Erdenechimegiin Sumiyaa

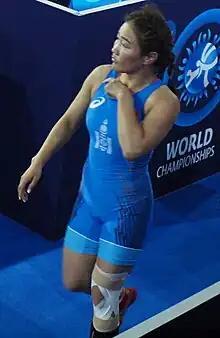
2021 World Wrestling Championships

Erdenechimegiin Sumiyaa (born 28 February 1990) is a wrestler from Mongolia. At the 2013 FILA Wrestling World Championships, she won a silver medal in women's 51 kg freestyle.